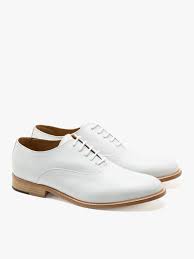
Label: Brogue